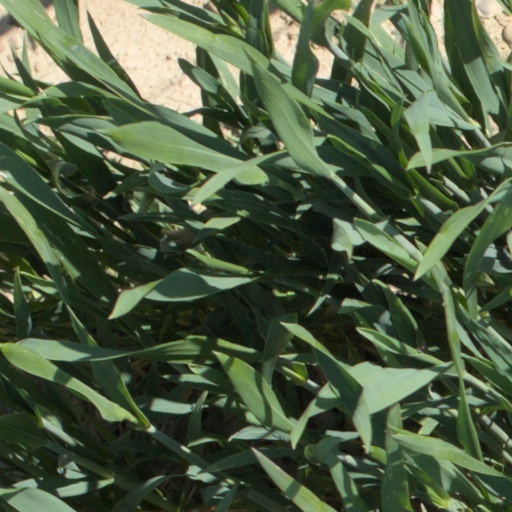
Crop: wheat